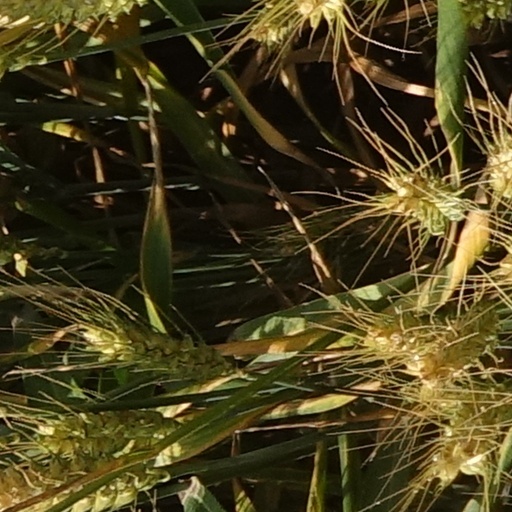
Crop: wheat